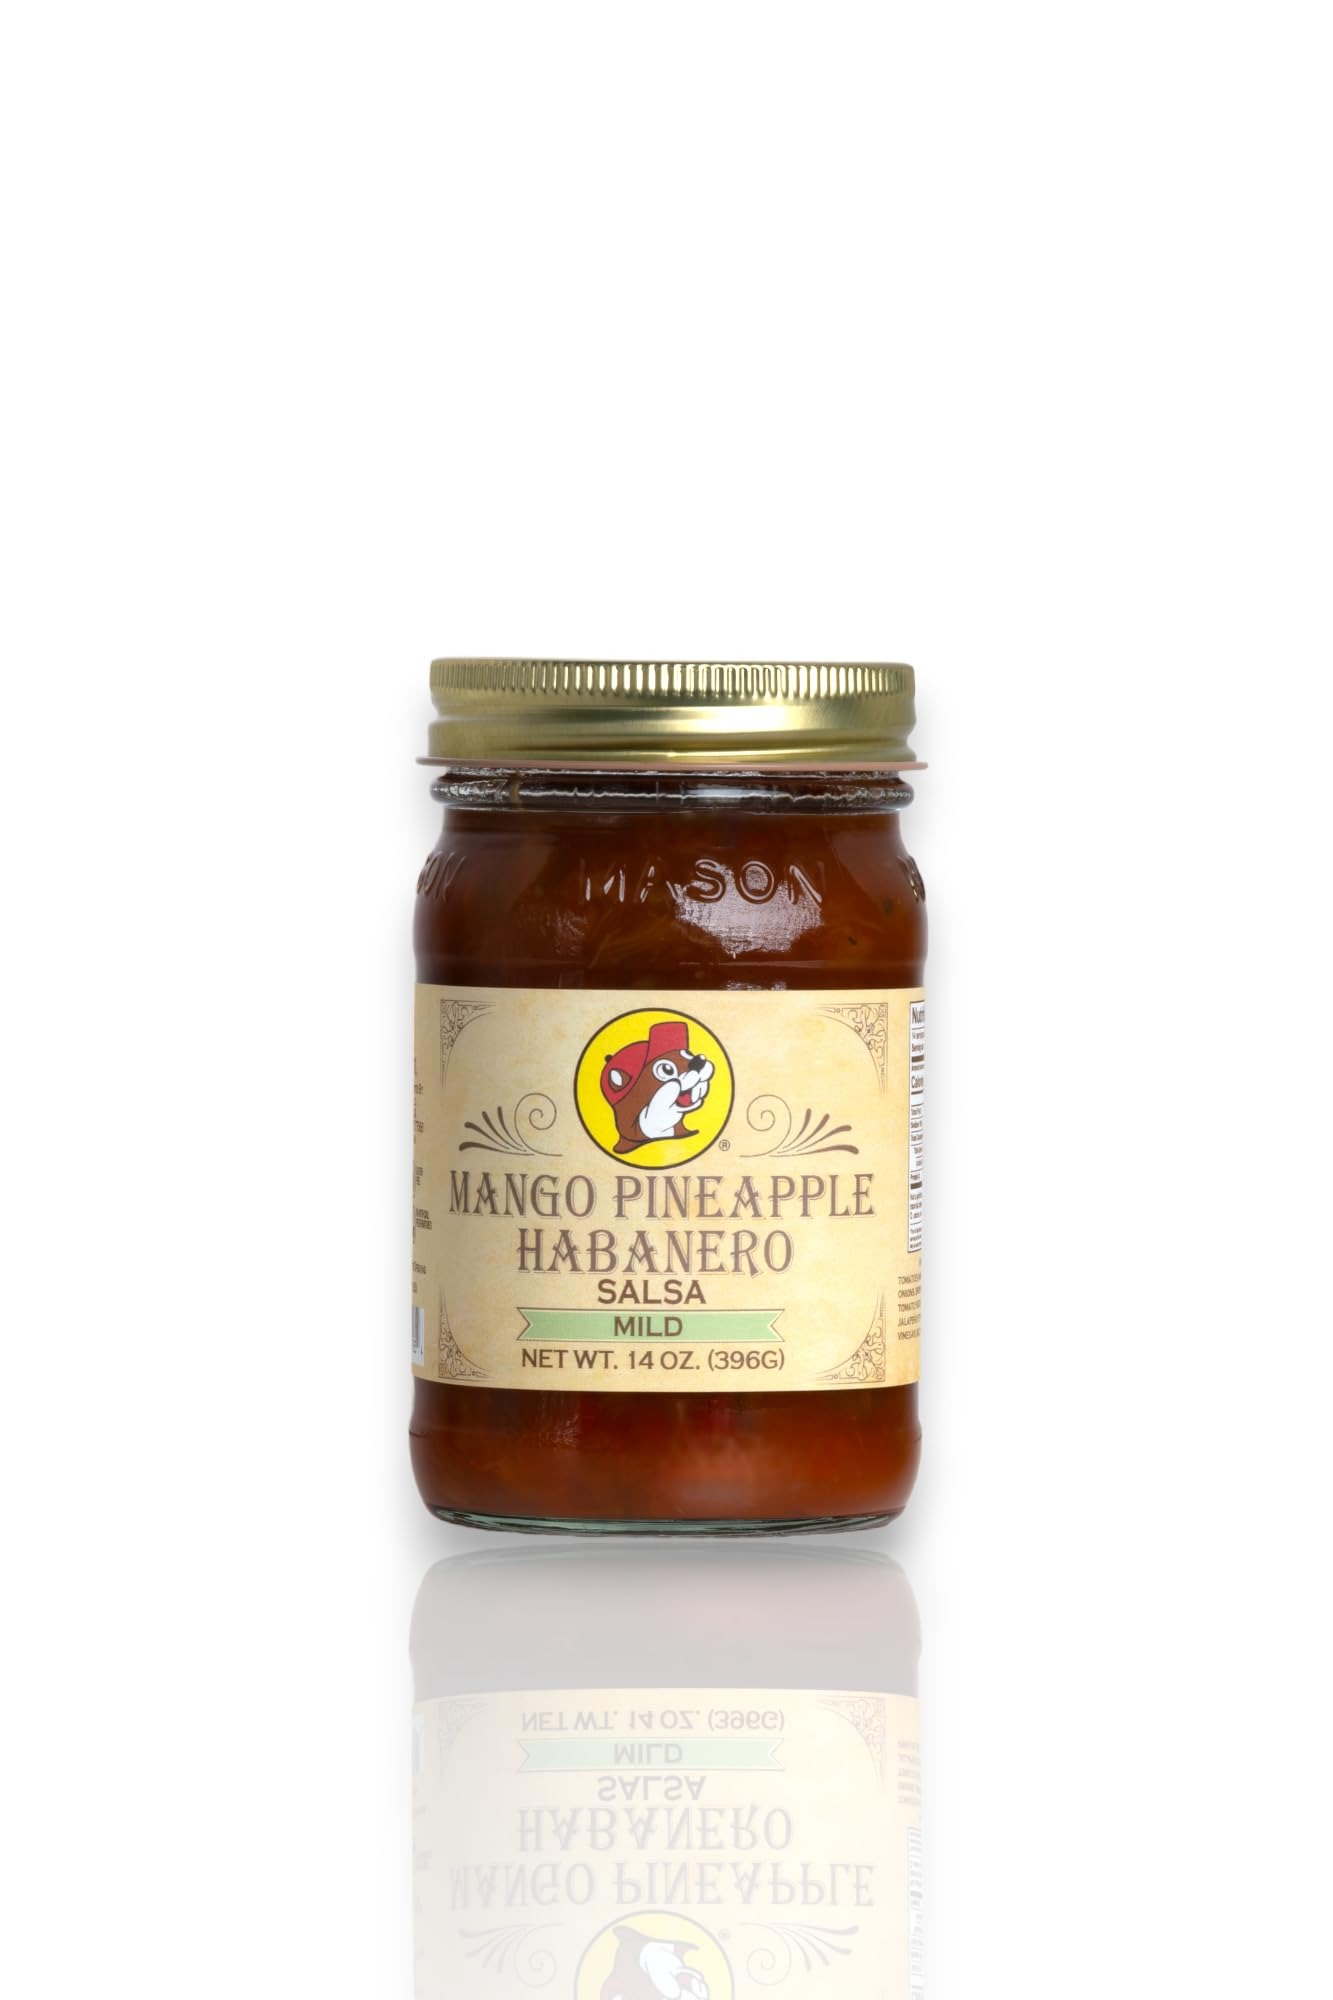
Item Name: Buc-ee's Signature Texas Salsa - Spicy Southwestern Flavor Delight (Mango Pineapple Habanero)
Bullet Point 1: Tropical Flavor Explosion: Buc-ee's Mango Pineapple Habanero Salsa delivers a tropical explosion of flavor with the combination of sweet, juicy mangoes and tangy pineapples.
Bullet Point 2: Fiery Habanero Kick: Experience the exciting heat of habanero peppers that complements the fruity sweetness, creating a delightful balance of flavors that awaken your taste buds.
Bullet Point 3: Versatile Culinary Companion: This salsa is your passport to culinary creativity. Use it as a dip, marinade, or topping to transform ordinary dishes into extraordinary tropical delights.
Bullet Point 4: Pure, Authentic Taste: We're committed to delivering the genuine taste of tropical fruits and habanero peppers. Our salsa is free from artificial preservatives, preserving the natural goodness.
Bullet Point 5: Packaged for Freshness: Sealed in a sturdy jar, our salsa stays fresh and flavorful, ready to add a burst of exotic flavor to your meals whenever you desire.
Product Description: Prepare your palate for an explosion of flavor with our Mango Pineapple Habanero Salsa. Crafted to perfection, this salsa marries the sweetness of mango and pineapple with the fiery kick of habanero peppers, creating a sensory experience that's nothing short of extraordinary. It has flavors that captures the essence of tropical paradise. Imagine the luscious sweetness of ripe mangoes and succulent pineapples mingling with the fiery intensity of habanero peppers. It's a sensory delight that promises a culinary experience like no other.
Value: 13.9685
Unit: Ounce

Price: 9.98